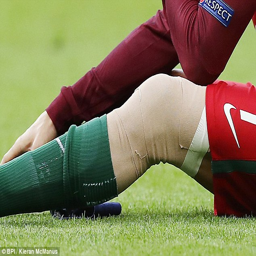
after going down for a second time olympic athlete returned with his knee heavily strapped in a bandage